Nuremberg–Ingolstadt high-speed railway

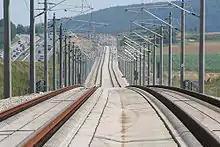
The line still under construction near the Hilpoltstein car park. The gradient, which reaches a maximum of 20 per thousand on the new line, is clearly visible.

In the new section, the track was built with a gradient of up to 2.0% with a cant of up to 160 millimetres and a cant deficiency (at 300 km/h) of 100 millimetres. A longitudinal gradient of 2.0% is achieved in nine sections from 600 to 1,815 metres in length (in Geisberg tunnel). The railway embankments reach heights of up to 16 metres. 55 percent of the new line is on curves, with a minimum curve radius of 4,085 meters. The crossover to the opposite track branching off at the stations can be operated at 130 km/h, those on the platform tracks at 100 km/h. The establishment of a crossover in Lohen (line kilometre 42) was planned, but was later realised only as a block post. The cross-section of the running tunnel is 92 square metres, the distance between the tracks is 4.50 metres.